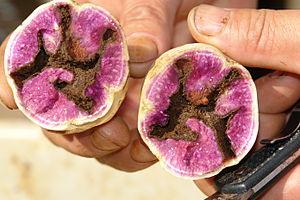
La culture de la patate douce se pratique dans toutes les régions tropicales et subtropicales du monde, dans une bande allant de 30° de latitude Nord à 30° de latitude Sud. Cette culture s'étend sur une surface totale de 9,2 millons d'hectares, dans plus de 115 pays, pour un rendement moyen en tubercules de 12,3 tonnes par hectare.
La patate, ou patate douce, est une espèce de plantes dicotylédones de la famille des Convolvulaceae, tribu des Ipomoeeae, vraisemblablement originaire d'Amérique tropicale. C'est une plante herbacée vivace dont la culture est très répandue dans toutes les régions tropicales et subtropicales, où on la cultive principalement pour ses tubercules comestibles, riches en amidon. Le terme « patate » désigne aussi par métonymie les tubercules produits par cette plante. La patate est un cultigène hexaploïde, inconnu à l'état sauvage, cependant on a découvert en Amérique du Sud des formes sauvages tétraploïdes d’Ipomoea batatas.
Cylas formicarius, le charançon fausse-fourmi, l'un des charançons de la patate douce, est une espèce d'insectes coléoptères de la famille des Brentidae, originaire des régions tropicales et tempérées chaudes.